Toli Pir, Rawalakot

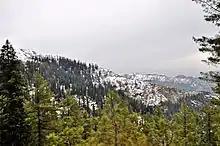
Toli Pir top

Toli Pir is a hilltop area situated in Rawalakot Tehsil in the Poonch District of Azad Kashmir, Pakistan. Its approximate elevation is about 9,000 ft above sea level. It is about 30 km, or a 120-minute drive, from Rawalakot in Azad Kashmir. Abbaspur, Bagh, and Poonch River can be viewed from Toli Pir. It is a popular tourist destination in the region, attracting thousands in the summer months.